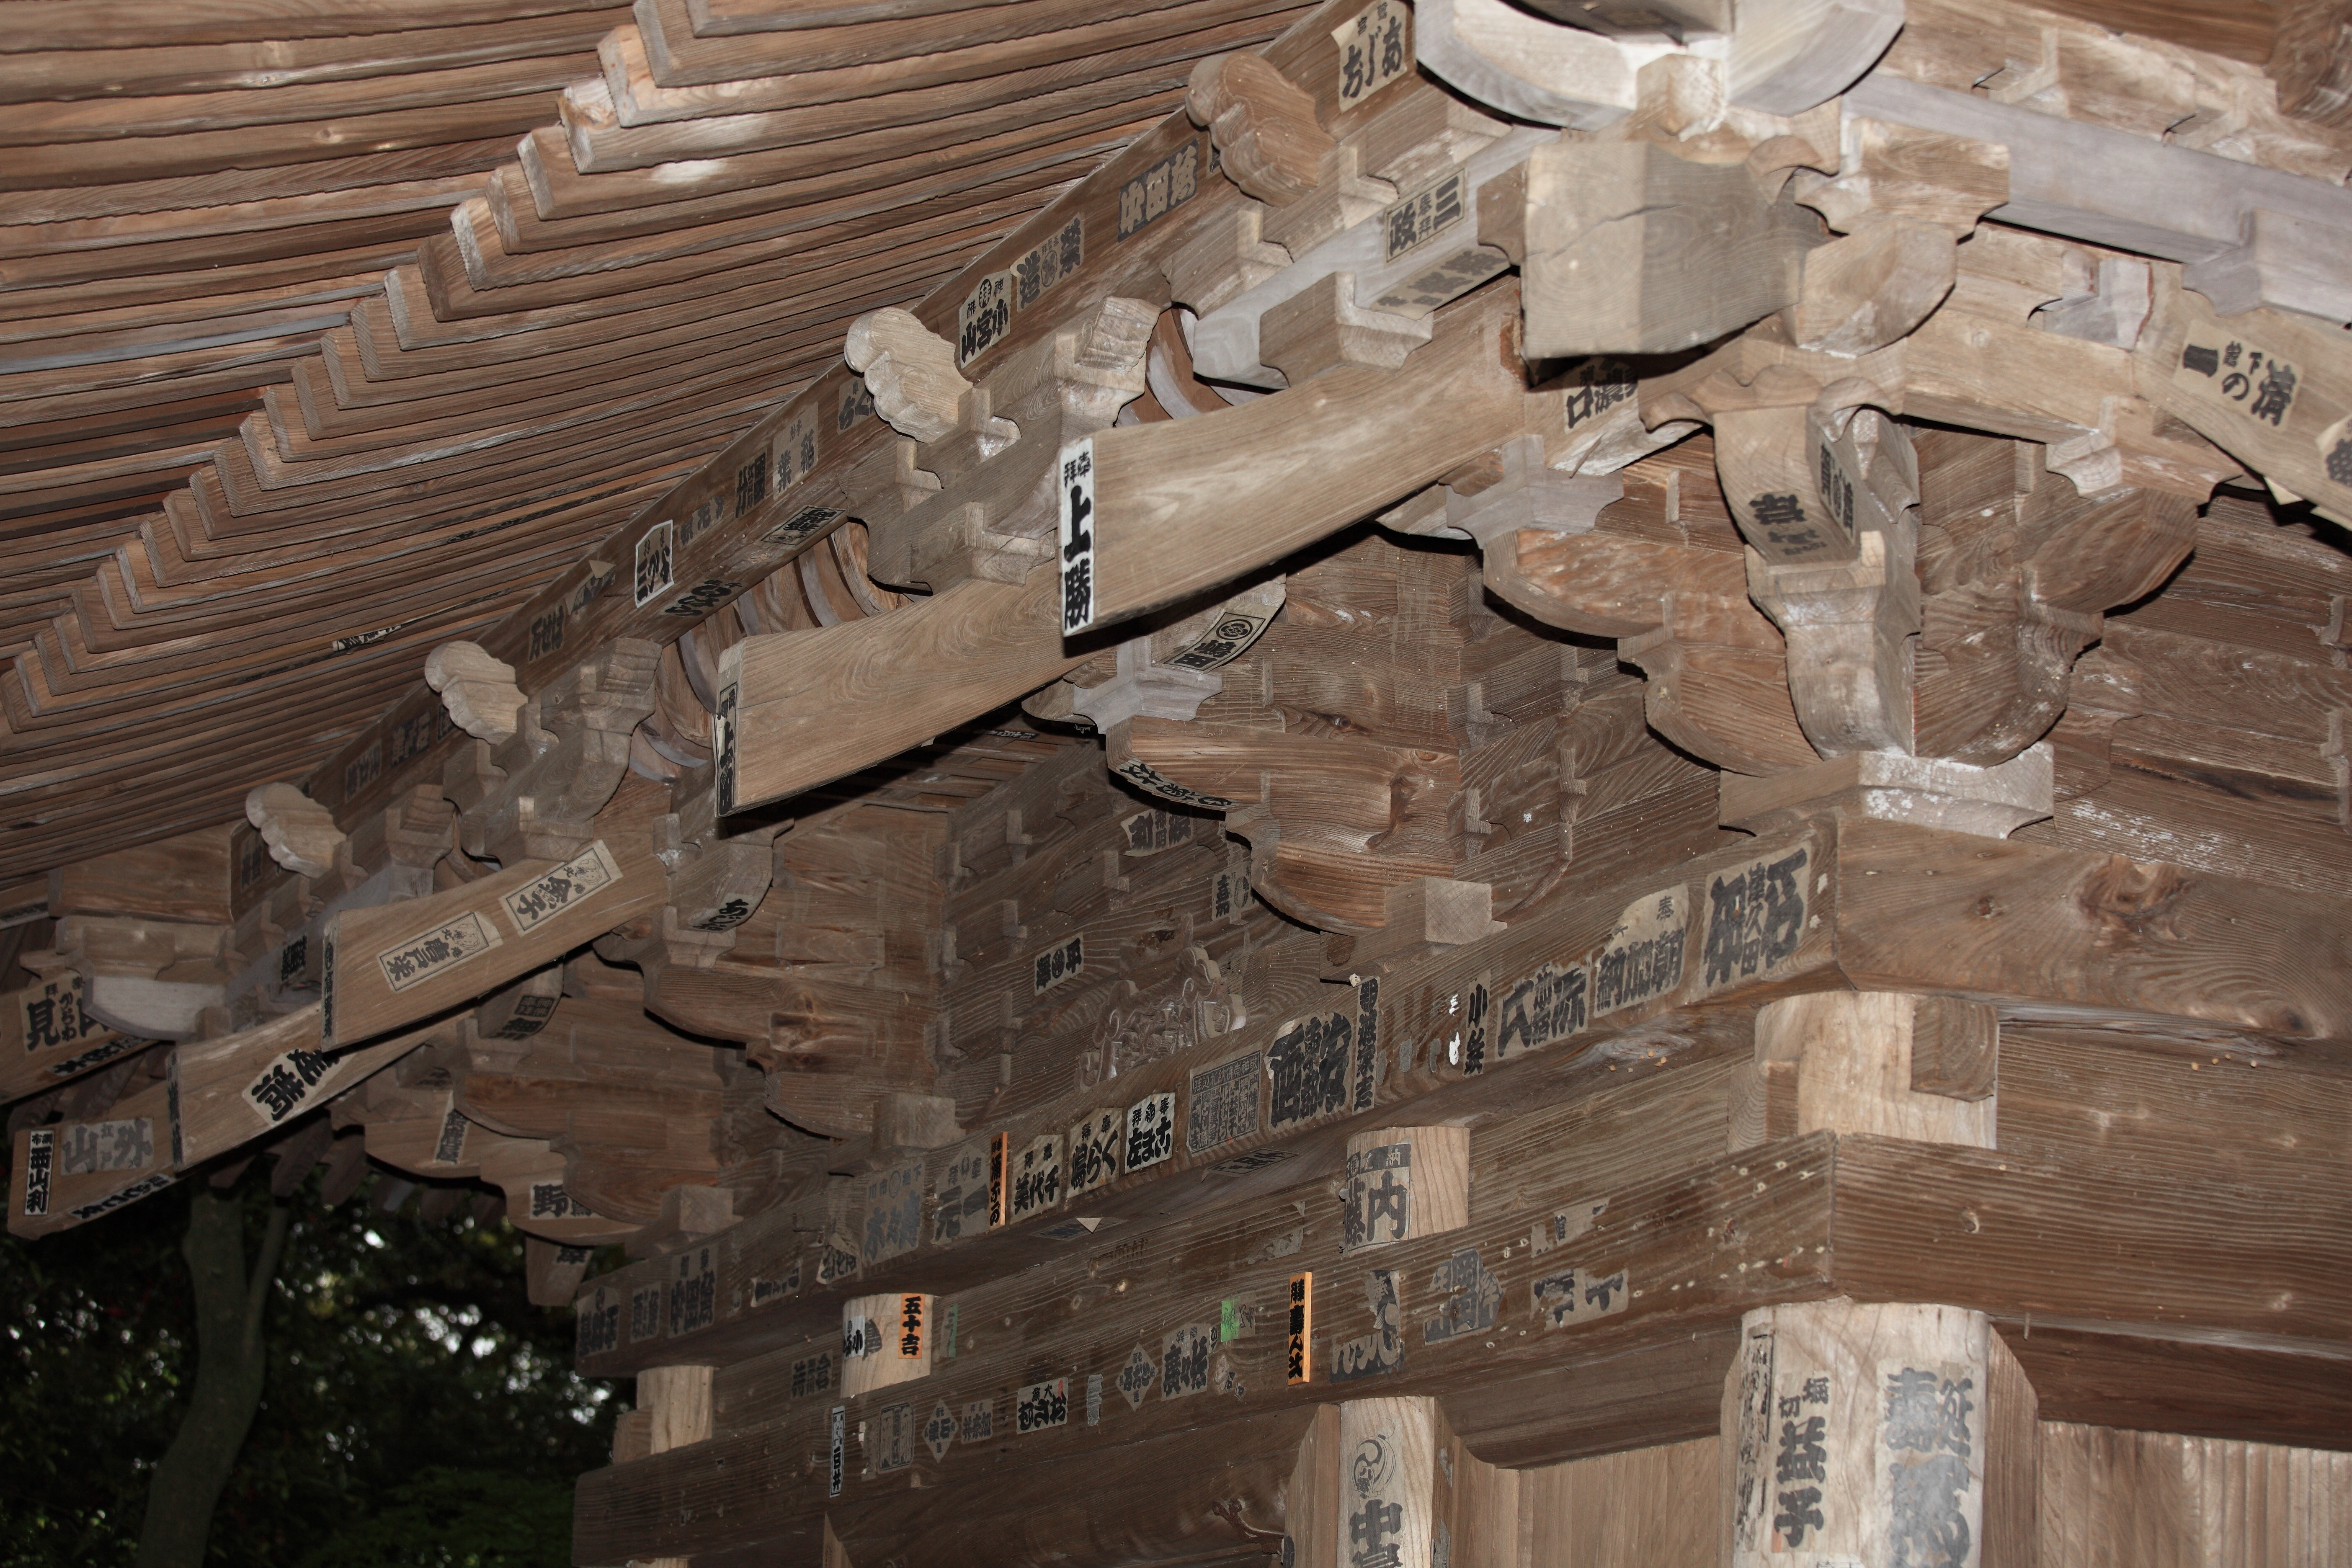
structure, wood, roof, column, high, temple, japanese, tochigi, 5d, style, hires, markii, hi, res, resolution, mashikomachi, hagagun, saimyouji, ancient history